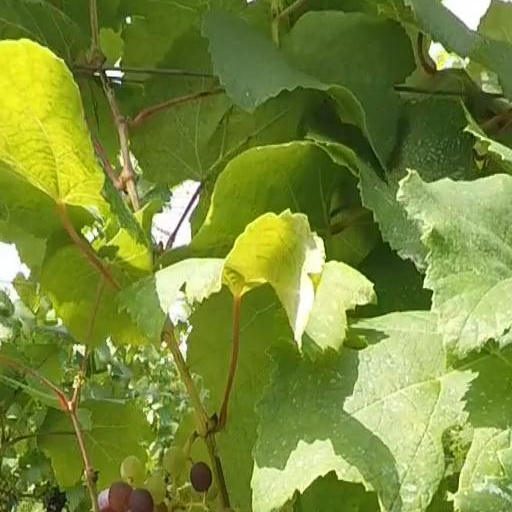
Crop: grape